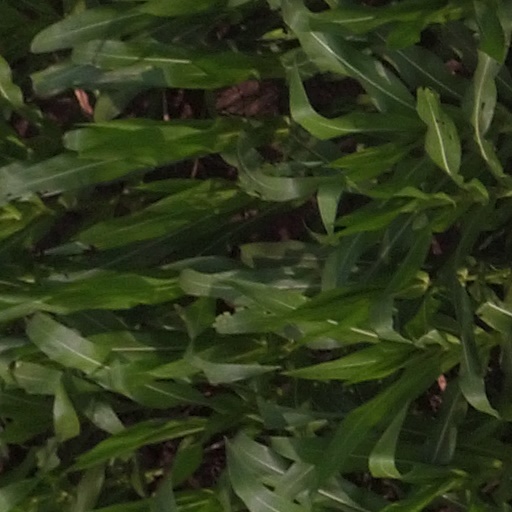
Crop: maize; corn